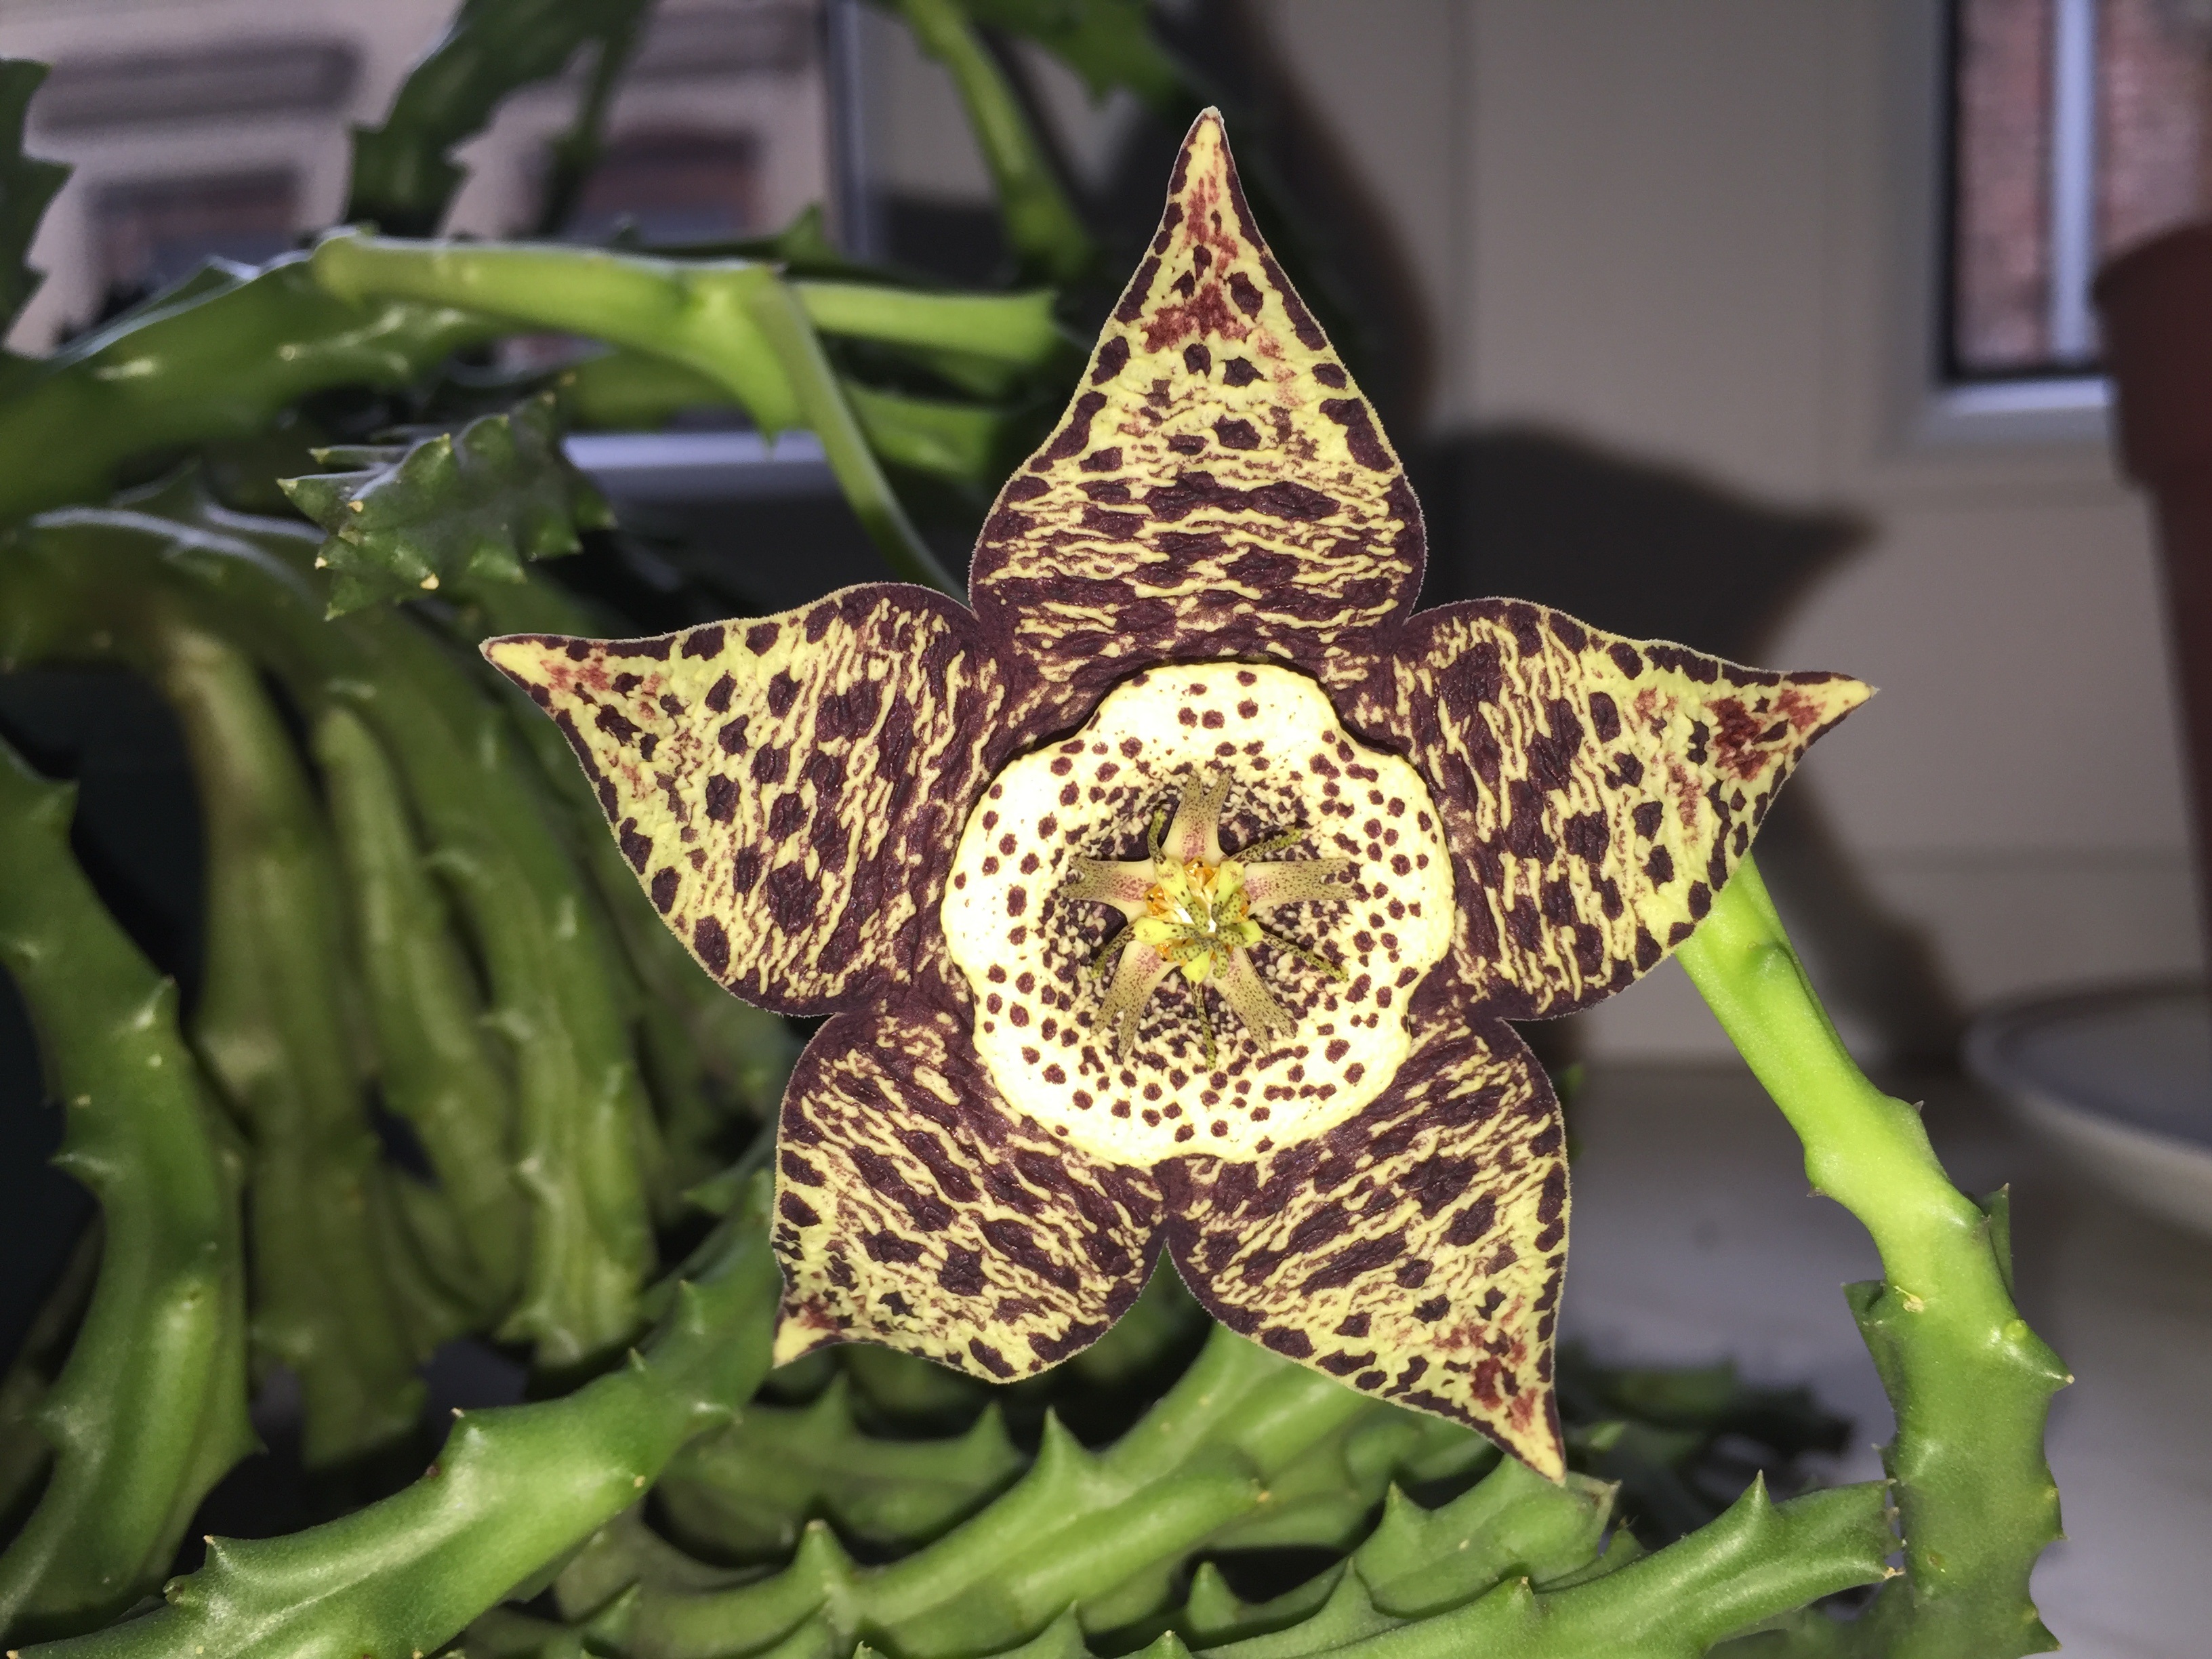
nature, plant, flower, food, green, produce, vegetable, succulent, flora, ornament, beauty, floristry, flowering plant, land plant, sheriff star